Arsène Wenger

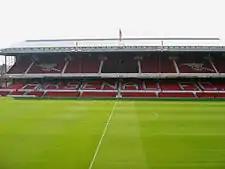
Wenger's unveiling took place at Highbury in September 1996.

The challenge of sustaining Nancy as a Ligue 1 club was difficult as Wenger inherited a squad of sub-standard quality and he was given limited money to spend. He nevertheless relished the prospect of conducting business in the transfer market, and enjoyed freedom to trial theories he read about. In his first season at Nancy, Wenger hired a dietician to explain the benefits of healthy eating and made it imperative that players did not snack before games. He took the squad away from their usual summer training camp to Val Thorens, so that the players could acclimatise to the high-altitude. Platini attested the move to their strong league starts. From a managerial perspective, Wenger struggled to keep his emotions in check; losing made him "physically sick", to the point where he once stopped the team bus to vomit after a game. Wenger guided the club to a respectable 12th-place finish, all the more surprising given he constantly tinkered his team. Players were moved out of their favoured positions, which for some maximised their potential. Éric Bertrand, a striker signed from the lower divisions, was converted into a fullback, and by the end of Wenger's time at Nancy, Éric Di Meco switched from a left winger to wing back.